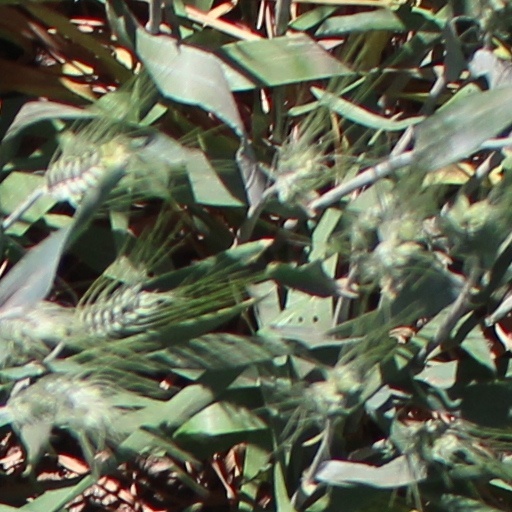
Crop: wheat